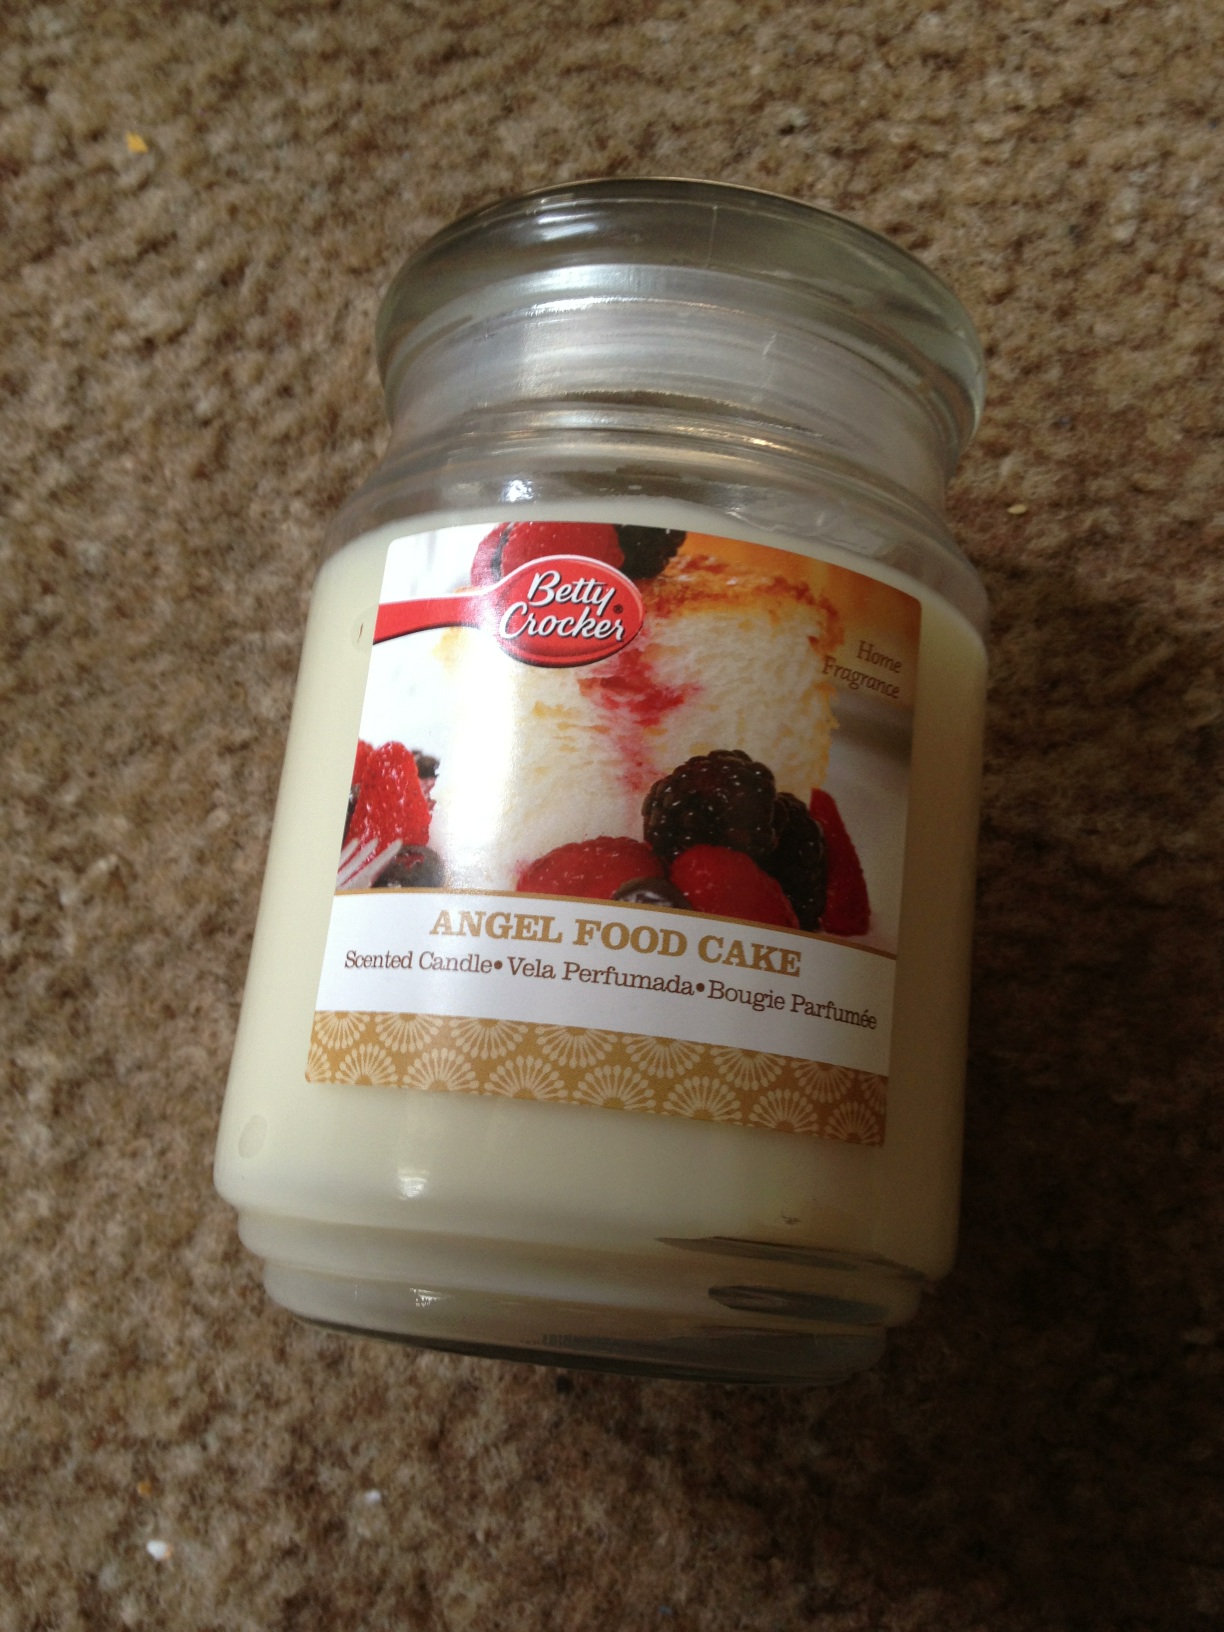Question: How many ounces is this can?
Answer: unanswerable